Amy Kremer

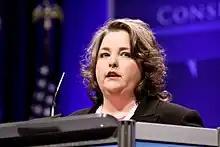
Kremer speaking at the 2011 Conservative Political Action Conference

Amy Kremer (born 1970 or 1971) is an American political activist known for her roles in the Tea Party movement and as a supporter of Donald Trump. She became involved in the Tea Party movement in 2009 and campaigned as part of the Tea Party Express until 2014. During the 2016 presidential election she was a co-founder of two political action committees supporting Trump's campaign, and following Trump's loss in the 2020 presidential election she supported attempts to overturn the election result. In 2017 she unsuccessfully ran for the U.S. House of Representatives in a special election in Georgia's 6th congressional district as a Republican.